VVER

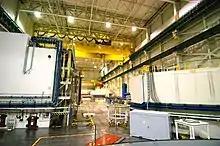
VVER-440 reactor hall at Mochovce Nuclear Power Plant

Reactor fuel rods are fully immersed in water kept at (12,5 / 15,7 / 16,2 ) MPa (1812/2277/2349 psi) pressure respectively so that it does not boil at the normal (220 to over 320 °C [428 to >608°F]) operating temperatures. Water in the reactor serves both as a coolant and a moderator which is an important safety feature. Should coolant circulation fail, the neutron moderation effect of the water diminishes due to increased heat which creates steam bubbles which do not moderate neutrons, thus reducing reaction intensity and compensating for loss of cooling, a condition known as negative void coefficient. Later versions of the reactors are encased in massive steel reactor pressure vessels. Fuel is low enriched (ca. 2.4–4.4% U) uranium dioxide (UO) or equivalent pressed into pellets and assembled into fuel rods.